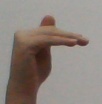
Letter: khaa